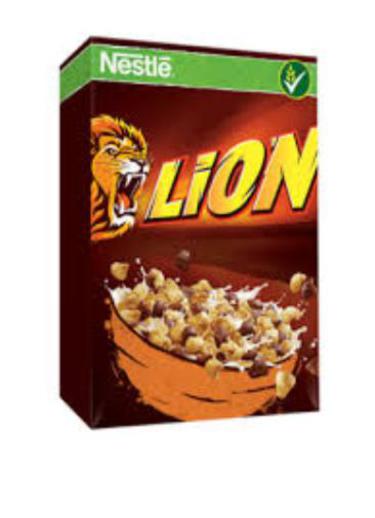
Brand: lion cereal
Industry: Food